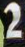
Number: 2